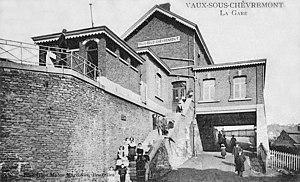
En Belgique, la gare de Vaux-Sous-Chèvremont située sur la ligne 38.
La gare de Vaux-sous-Chèvremont est une ancienne gare ferroviaire belge disparue de la ligne 38, de Chênée à Plombières située à Vaux-sous-Chèvremont dans la commune de Chaudfontaine, en Région wallonne dans la province de Liège.